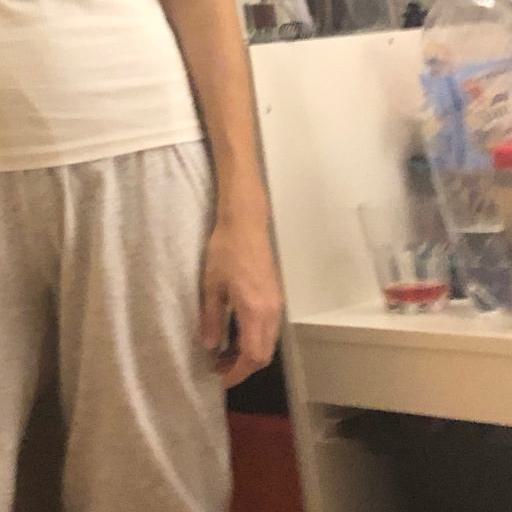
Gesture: no_gesture